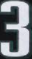
Number: 3